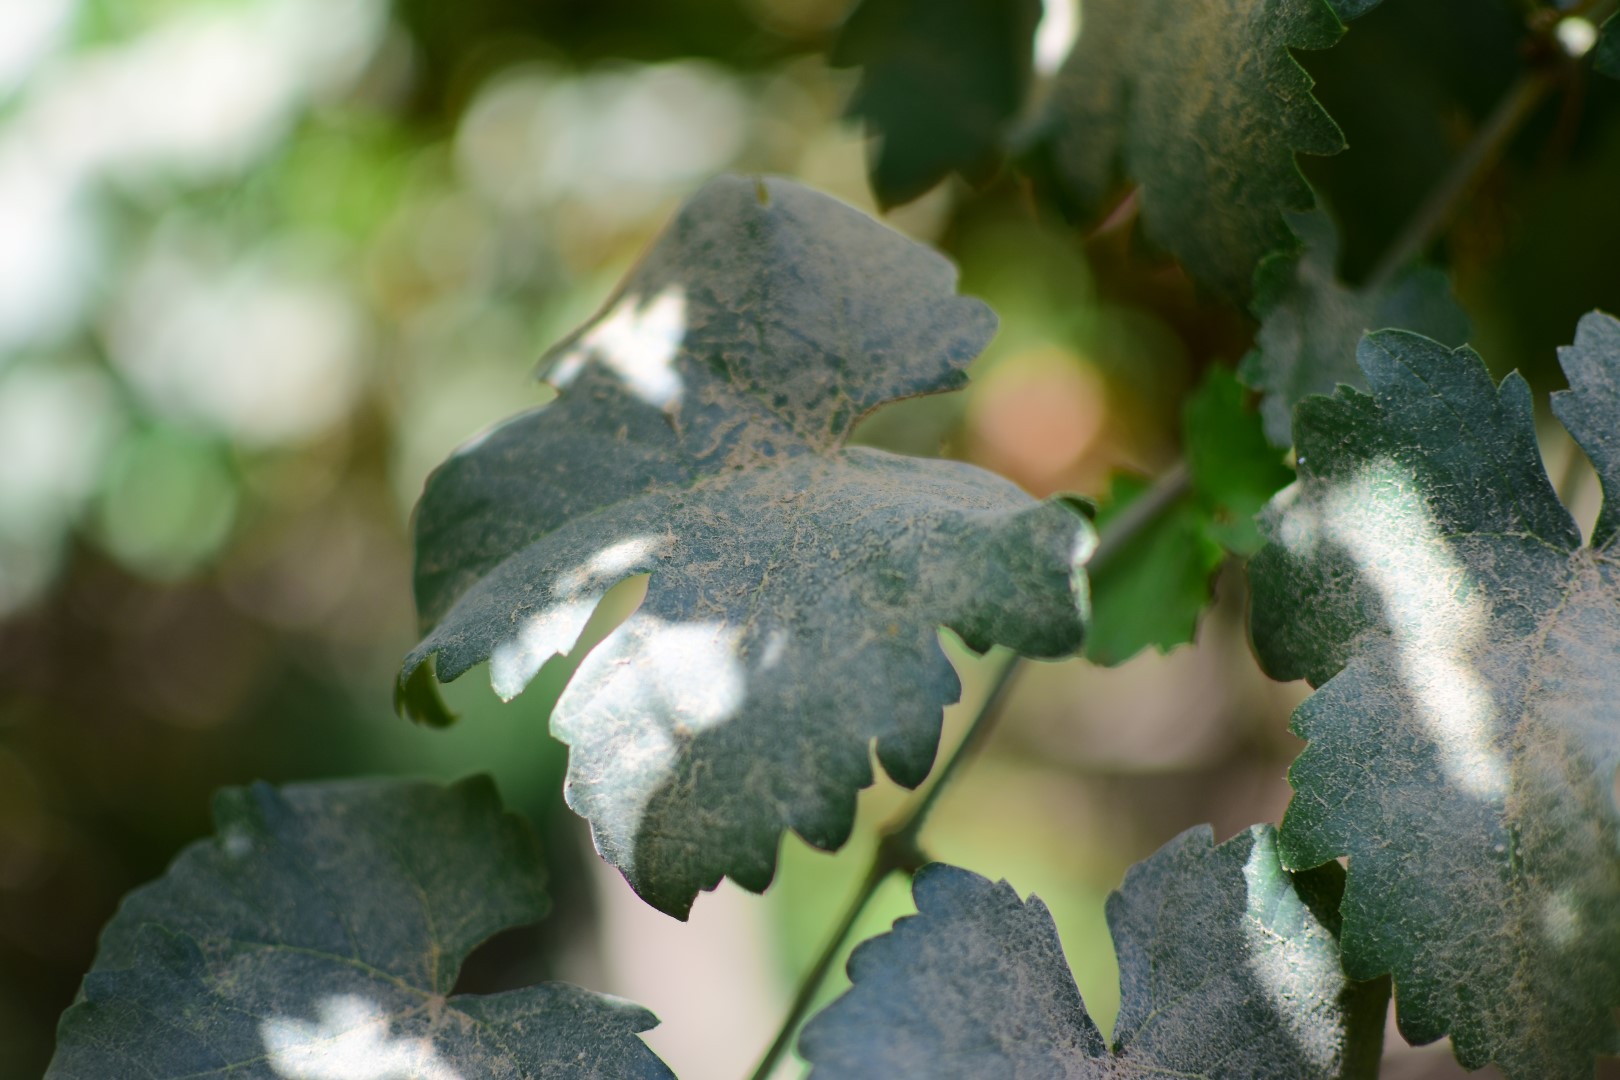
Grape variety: Shdah